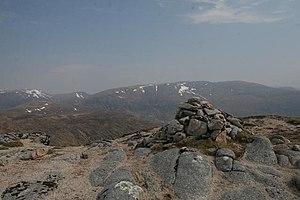
Le Ben Alder, en gaélique écossais Beinn Eallair, est une montagne du Royaume-Uni située en Écosse, dans les monts Grampians. Il culmine à 1 148 mètres d'altitude ce qui en fait un munro, un marilyn et le plus haut sommet entre le loch Ericht et le Glen Spean. Il est immédiatement entouré au nord par le Càrn Dearg, à l'est par le Beinn Bheòil au-delà du loch a' Bhealaich Bheithe, au sud-est par le loch Ericht, au sud-ouest par le Sgòr Gaibhre et à l'ouest par le Beinn a' Chumhainn. Il a donné son nom à la forêt qui s'étend au nord-est.